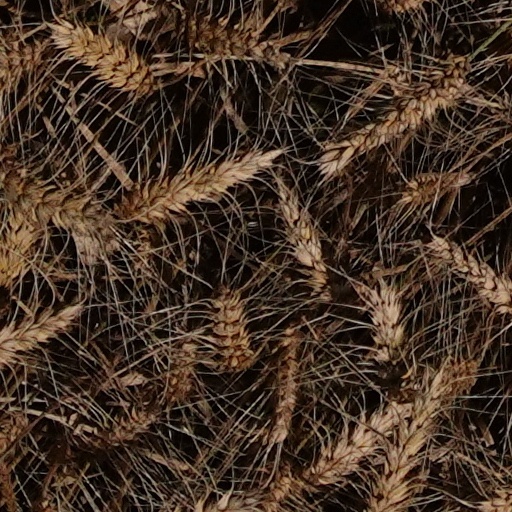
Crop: wheat